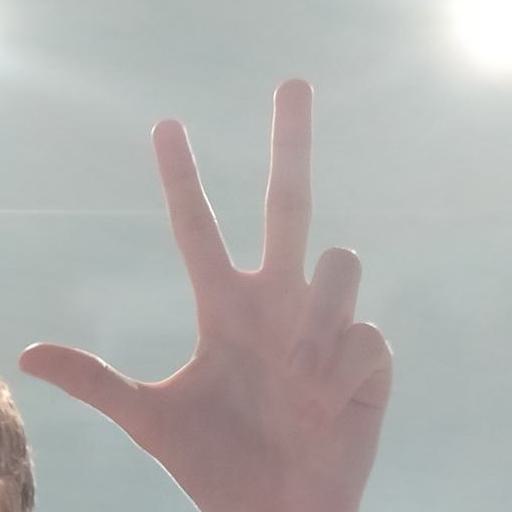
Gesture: three2